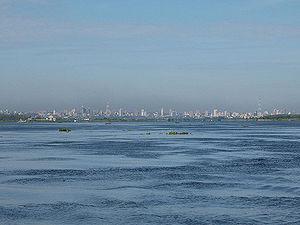
Baie d'Asunción vue depuis le rio Paraguay. Ирон: Асунсьон. Português: Rio Paraguai, baía e horizonte de Assunção. Rio Paraguai, com Assunção ao fundo. Vista parcial da Grande Assunção.
Asuncion /a.sun̪.sjɔn̪/ ou Assomption /a.sɔ̃p.sjɔ̃/, connue également sous son nom complet Muy Noble y Leal Ciudad de Nuestra Señora Santa María de la Asunción, est la capitale et la ville la plus peuplée du Paraguay, constituée en une municipalité autonome nommée Asunción Distrito Capital, non incorporée à un département. Elle se situe sur la rive gauche du Río Paraguay, sur une portion du cours d'eau qui fait frontière avec l'Argentine. Centre administratif et financier, important pôle industriel avec des usines de chaussures, de textiles et de tabac, la ville comporte également un important port fluvial.
Le Rallye d'Argentine 1980, disputé du 19 au 24 juillet 1980, est la quatre-vingtième-unième manche du championnat du monde des rallyes courue depuis 1973, et la sixième manche du championnat du monde des rallyes 1980.